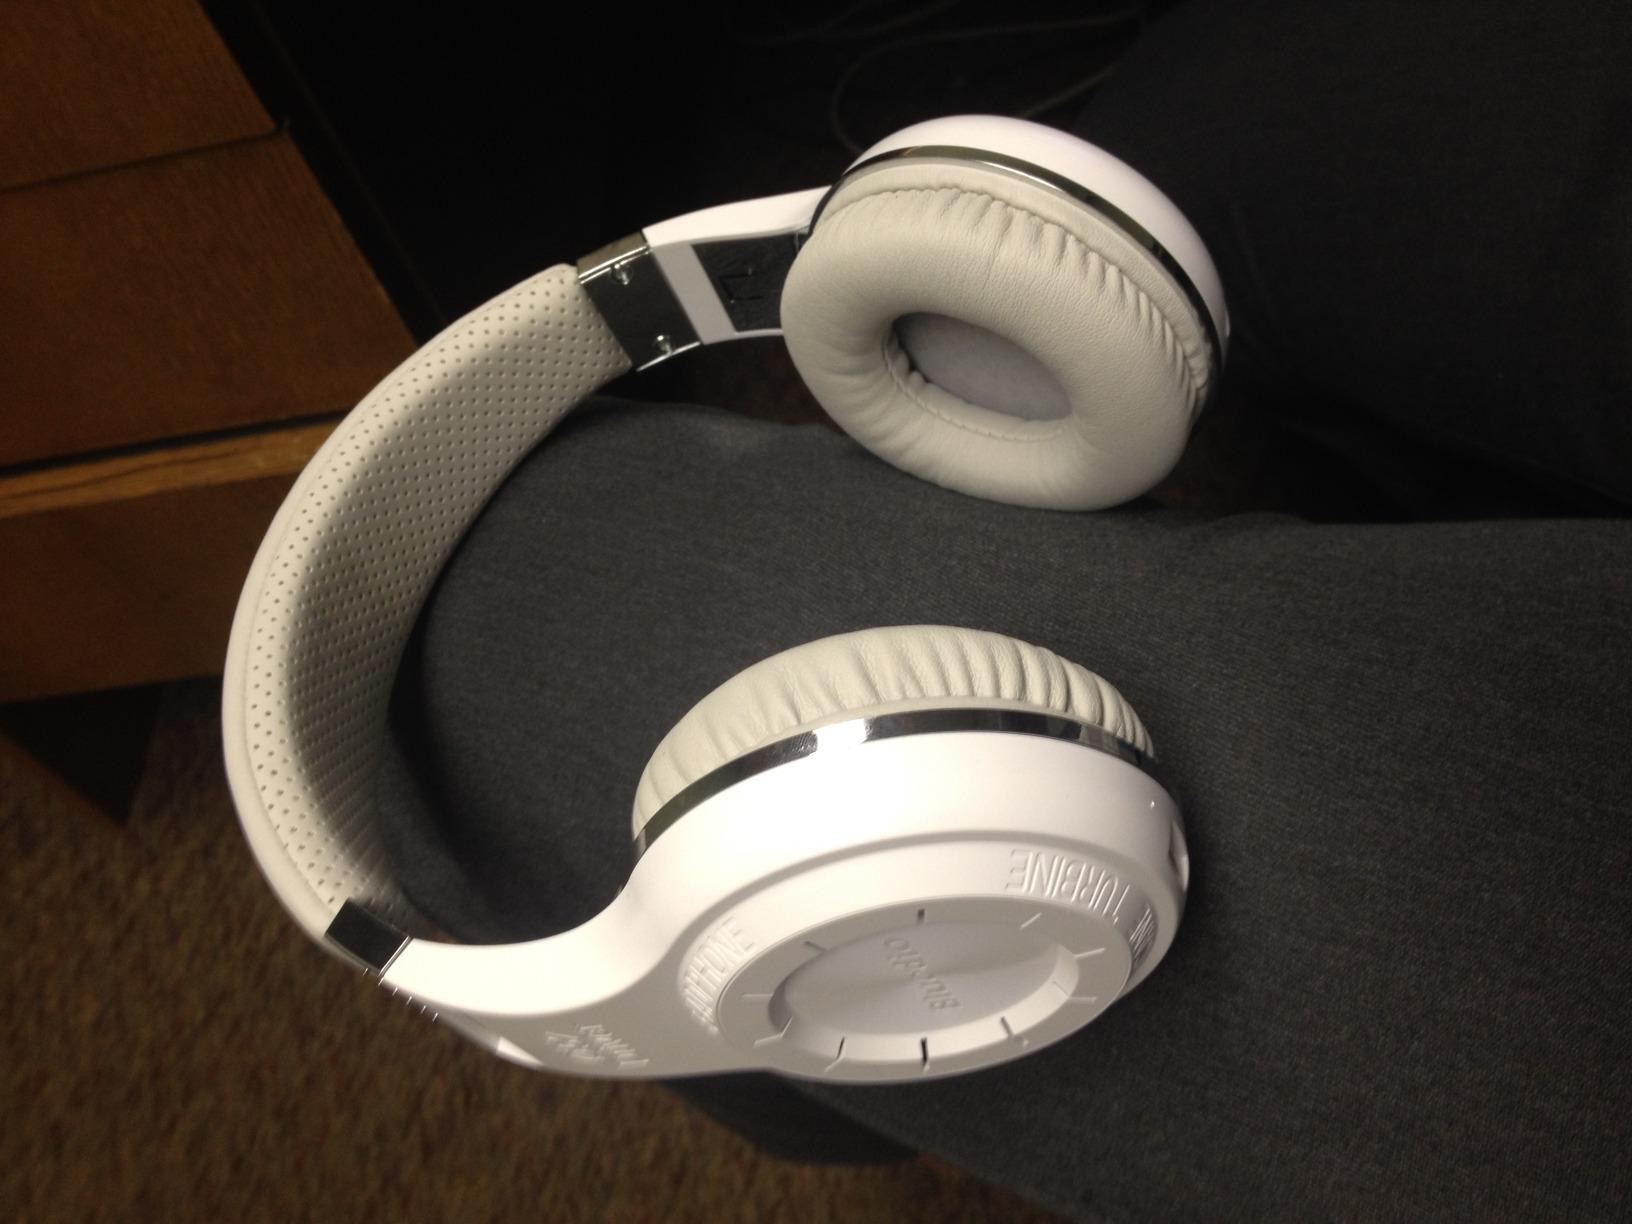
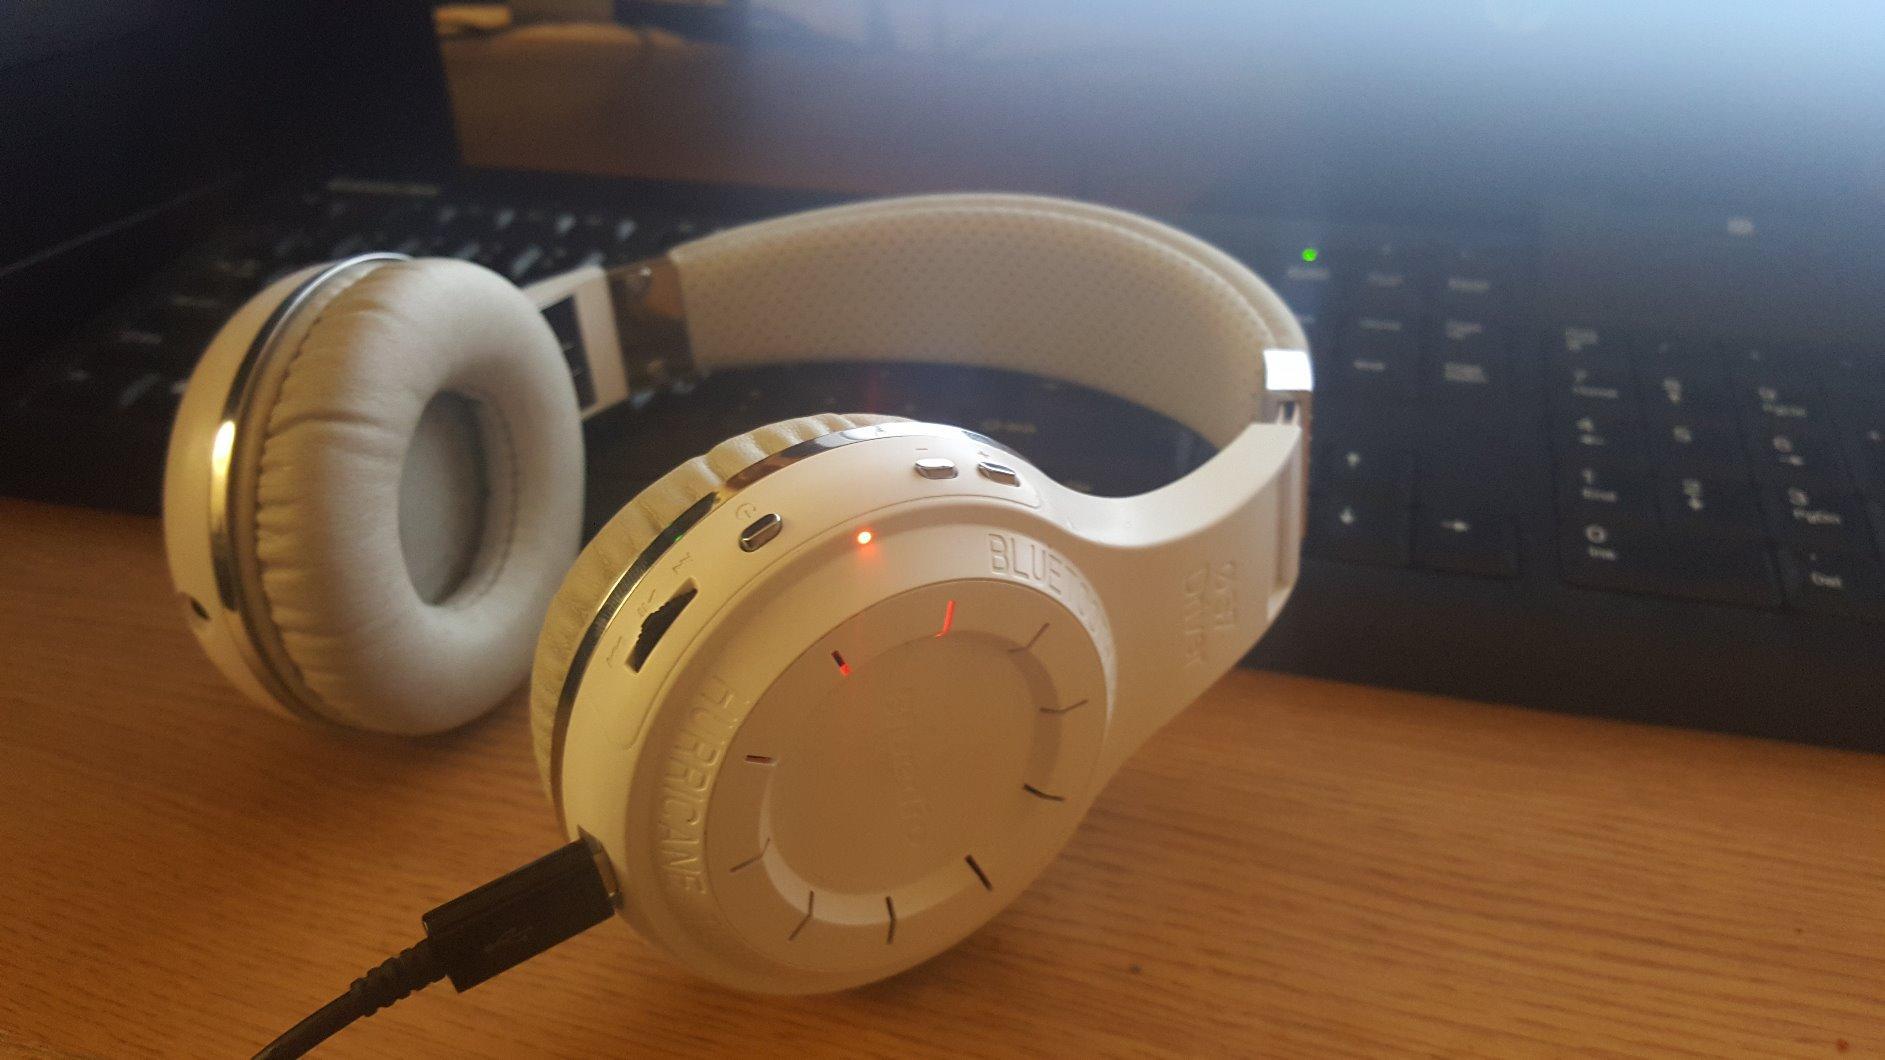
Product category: headphones
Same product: yes